Yorgos Kypris

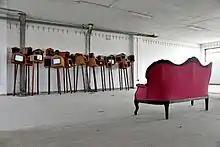
Oxidized city (2015), from the Iconoclastic Exercises body of works

Kypris' work has been published a number of times in magazines, articles and books. Most notably, “Fish”, was published by Mati Publications in Santorini in 2008. Other published books include "About Cages & Flights", "Parallel Notions", "Fish conditions", and more recently "Iconoclastic Excericises"